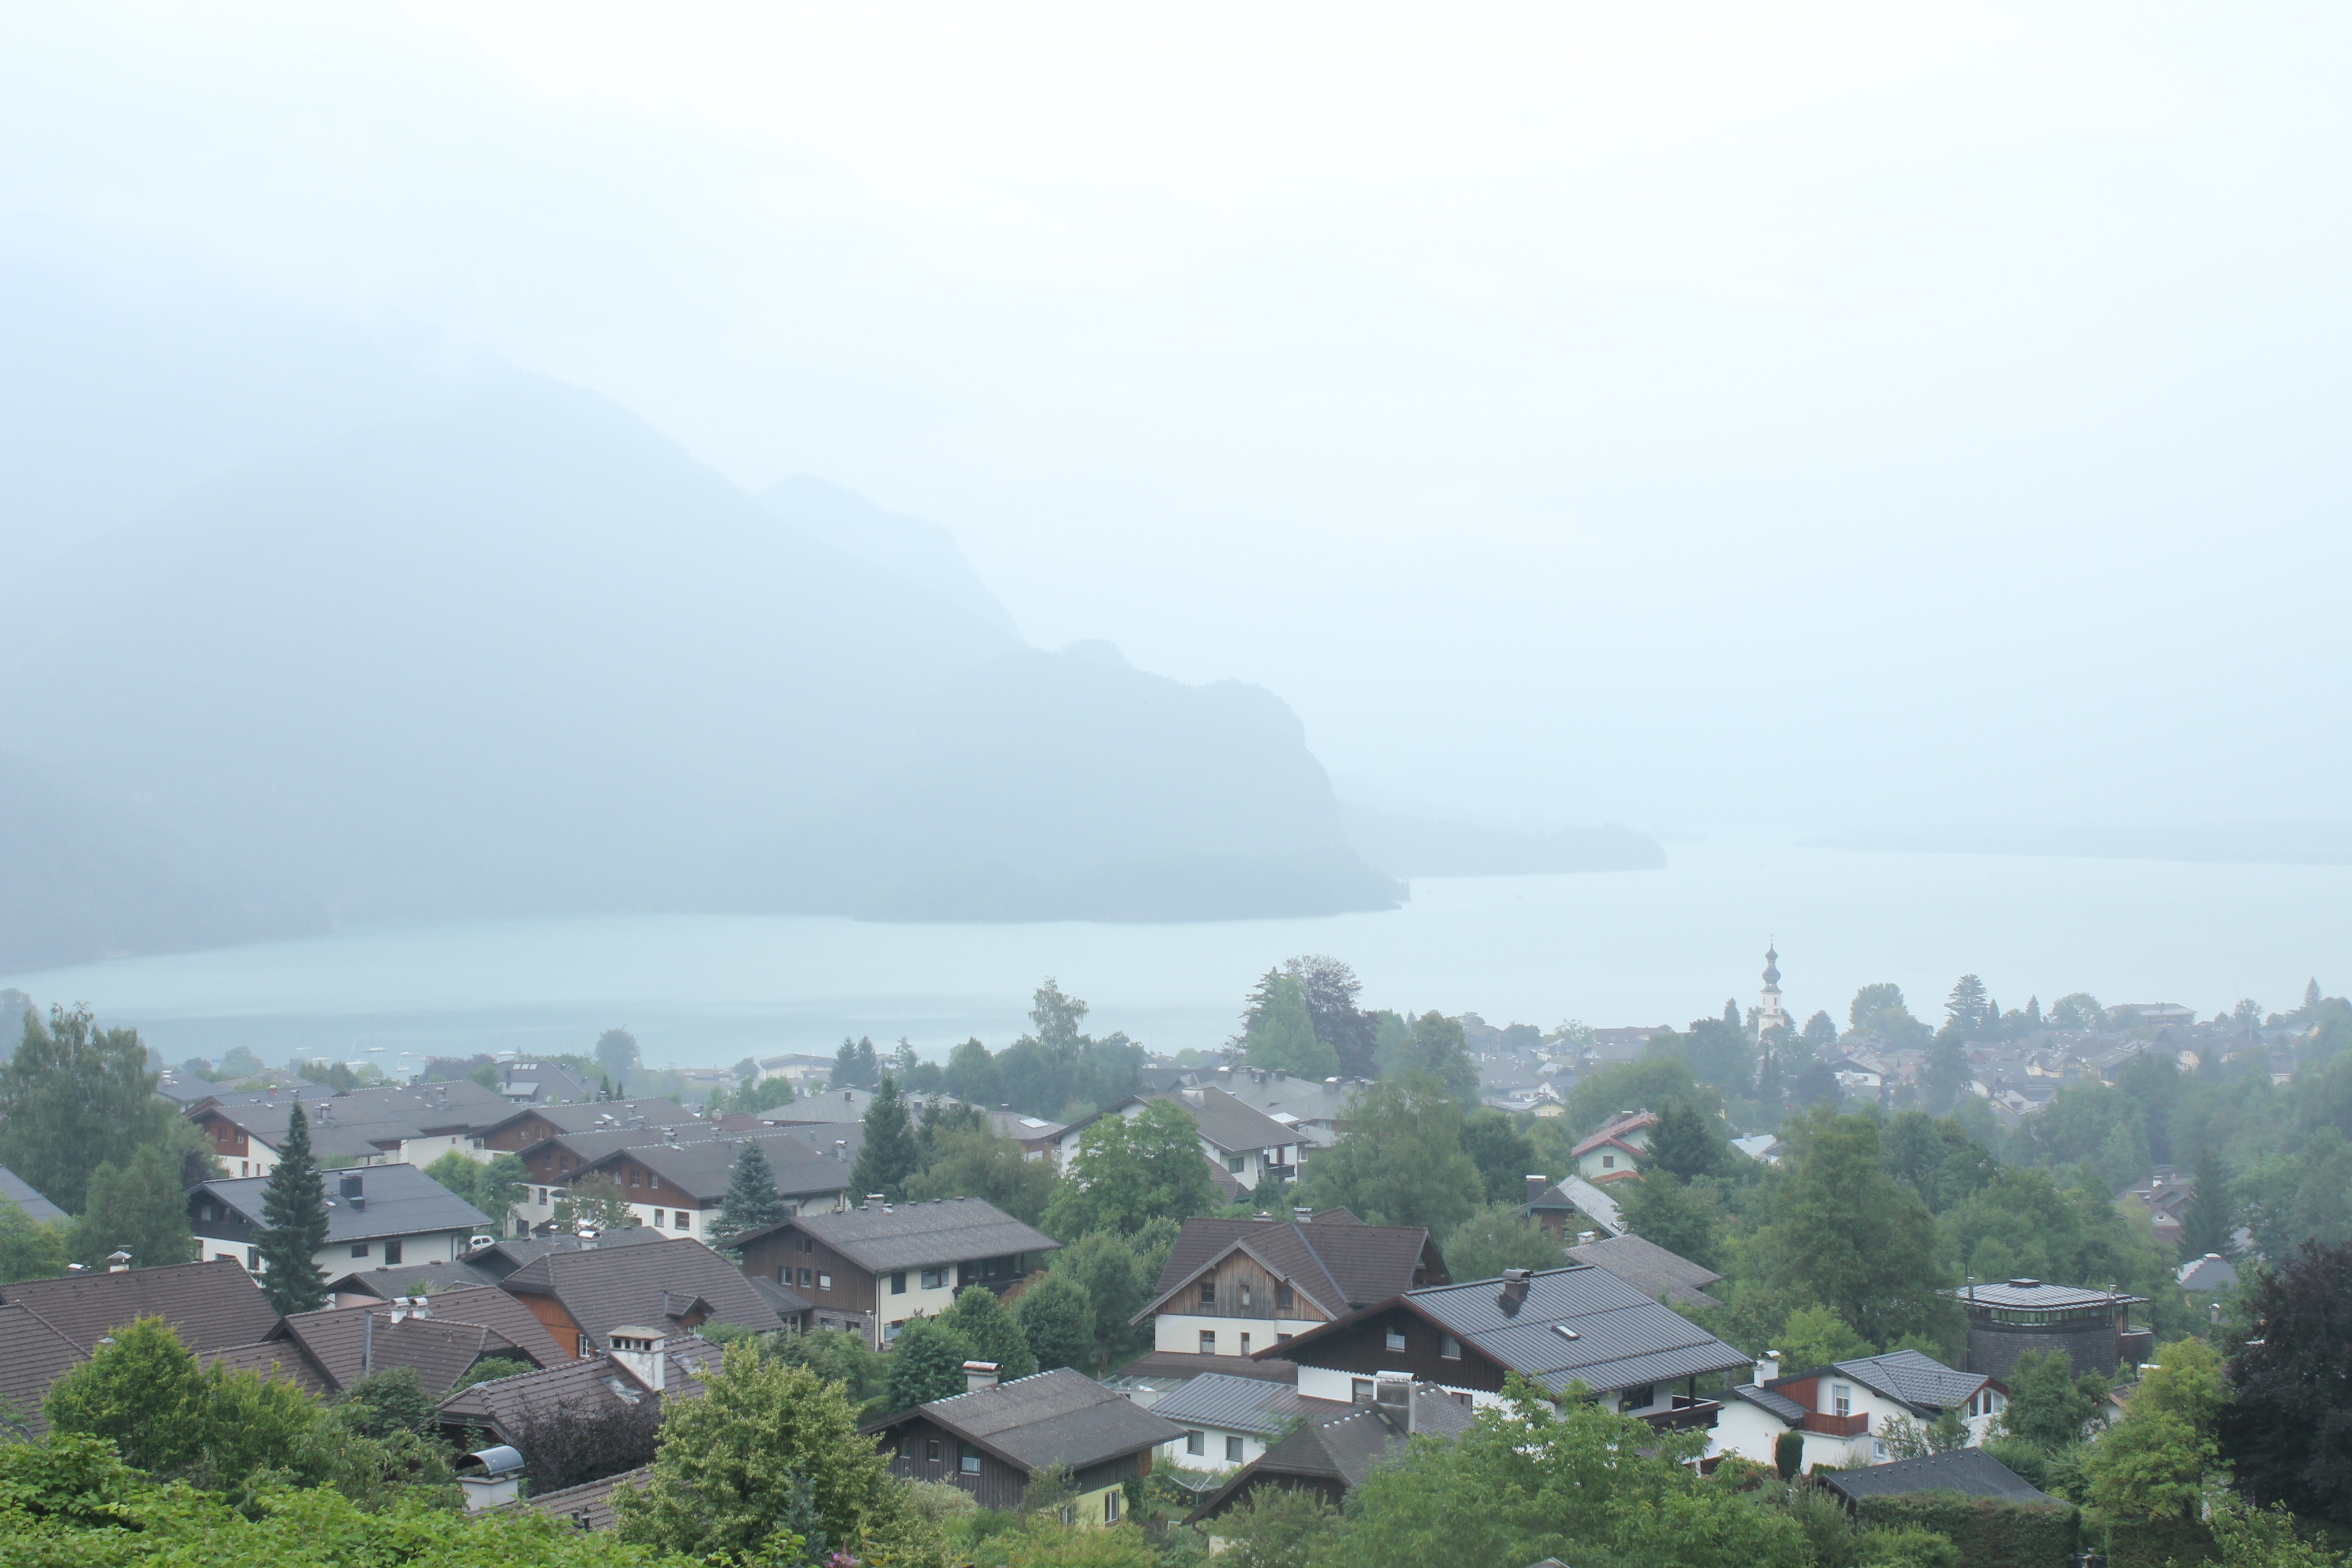
mountain, hill, mountain range, panorama, village, weather, haze, hill station, atmospheric phenomenon